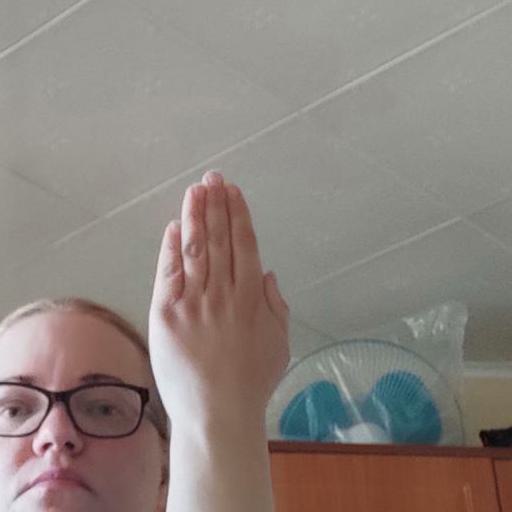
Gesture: stop_inverted